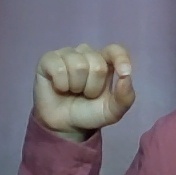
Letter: fa